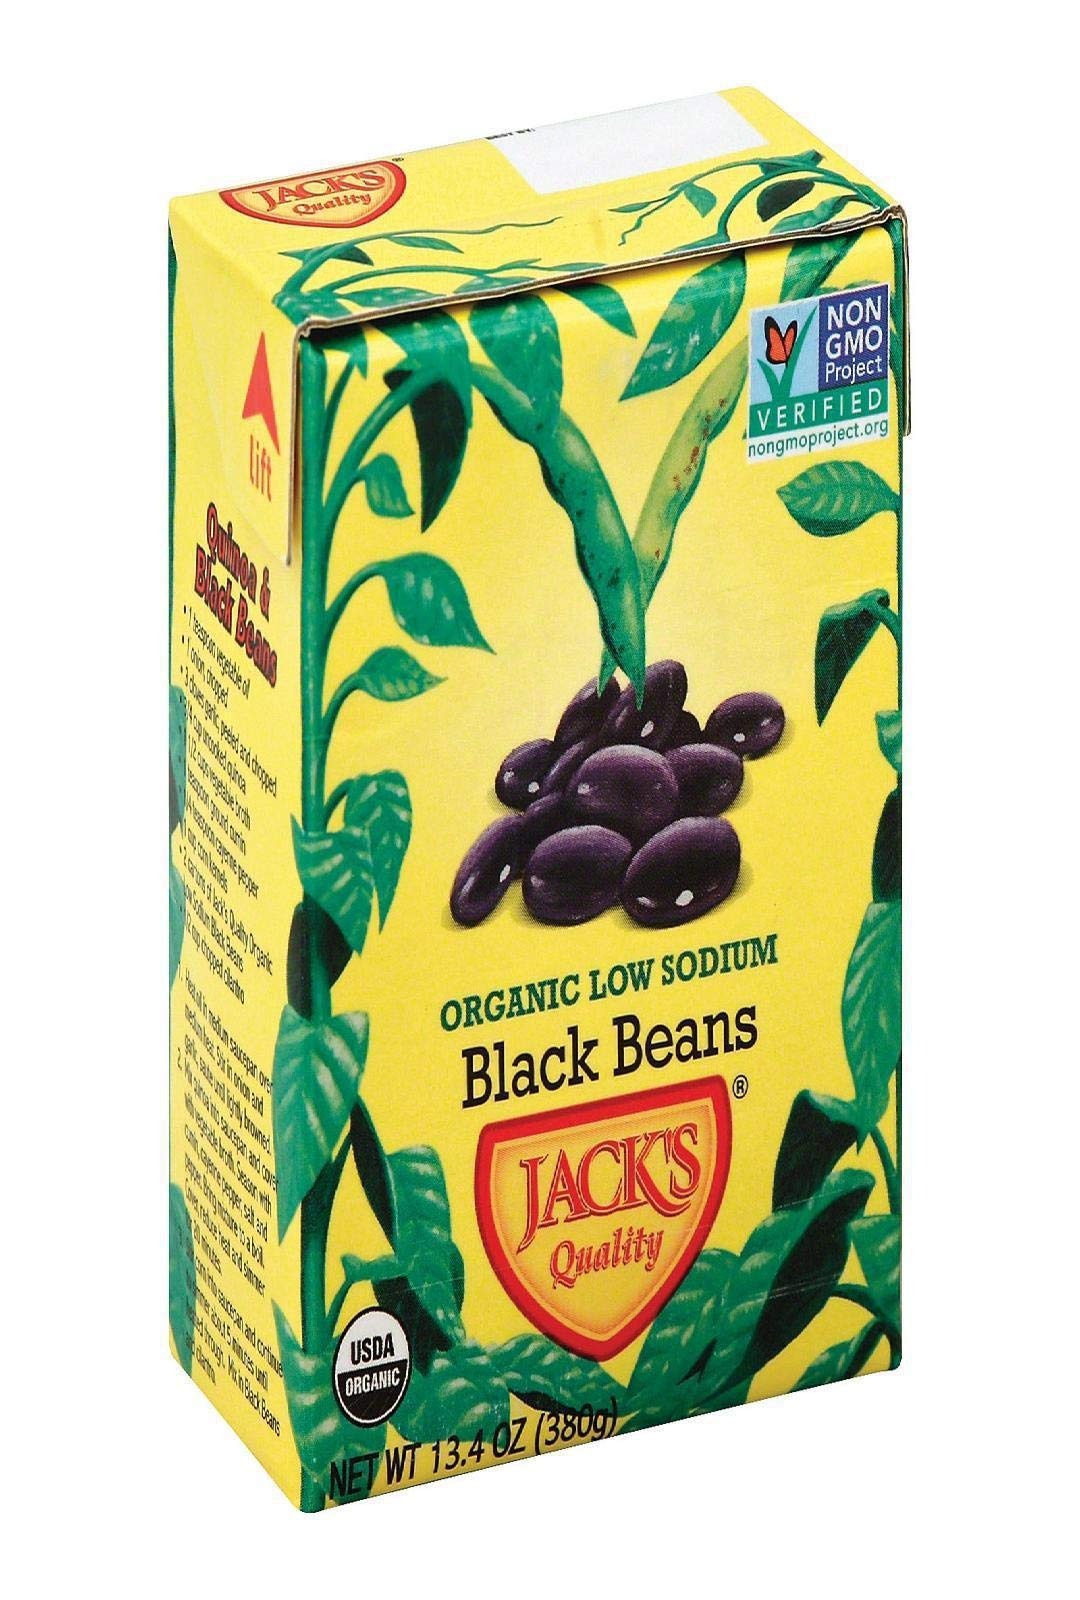
Item Name: BEAN BLACK LOW SODIUM ORG
Bullet Point 1: Country of origin is Italy
Bullet Point 2: Best in quality and low in sodium
Bullet Point 3: Package Weight: 0.88 pounds
Value: 13.4
Unit: Ounce

Price: 3.14